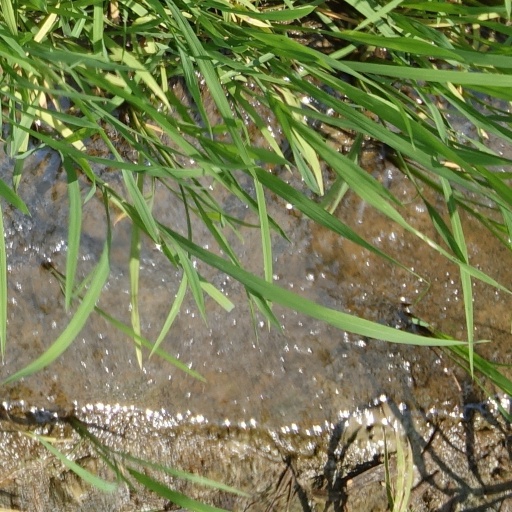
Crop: rice